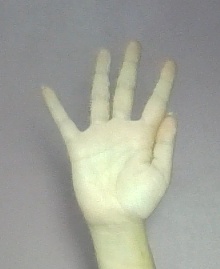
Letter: sheen